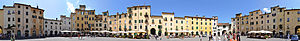
Lucca / Kultur
:Image:Piazza Anfiteatro Lucca 360.jpg